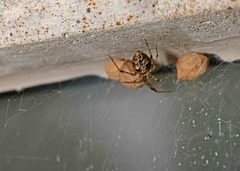
Species: Parasteatoda_tepidariorum